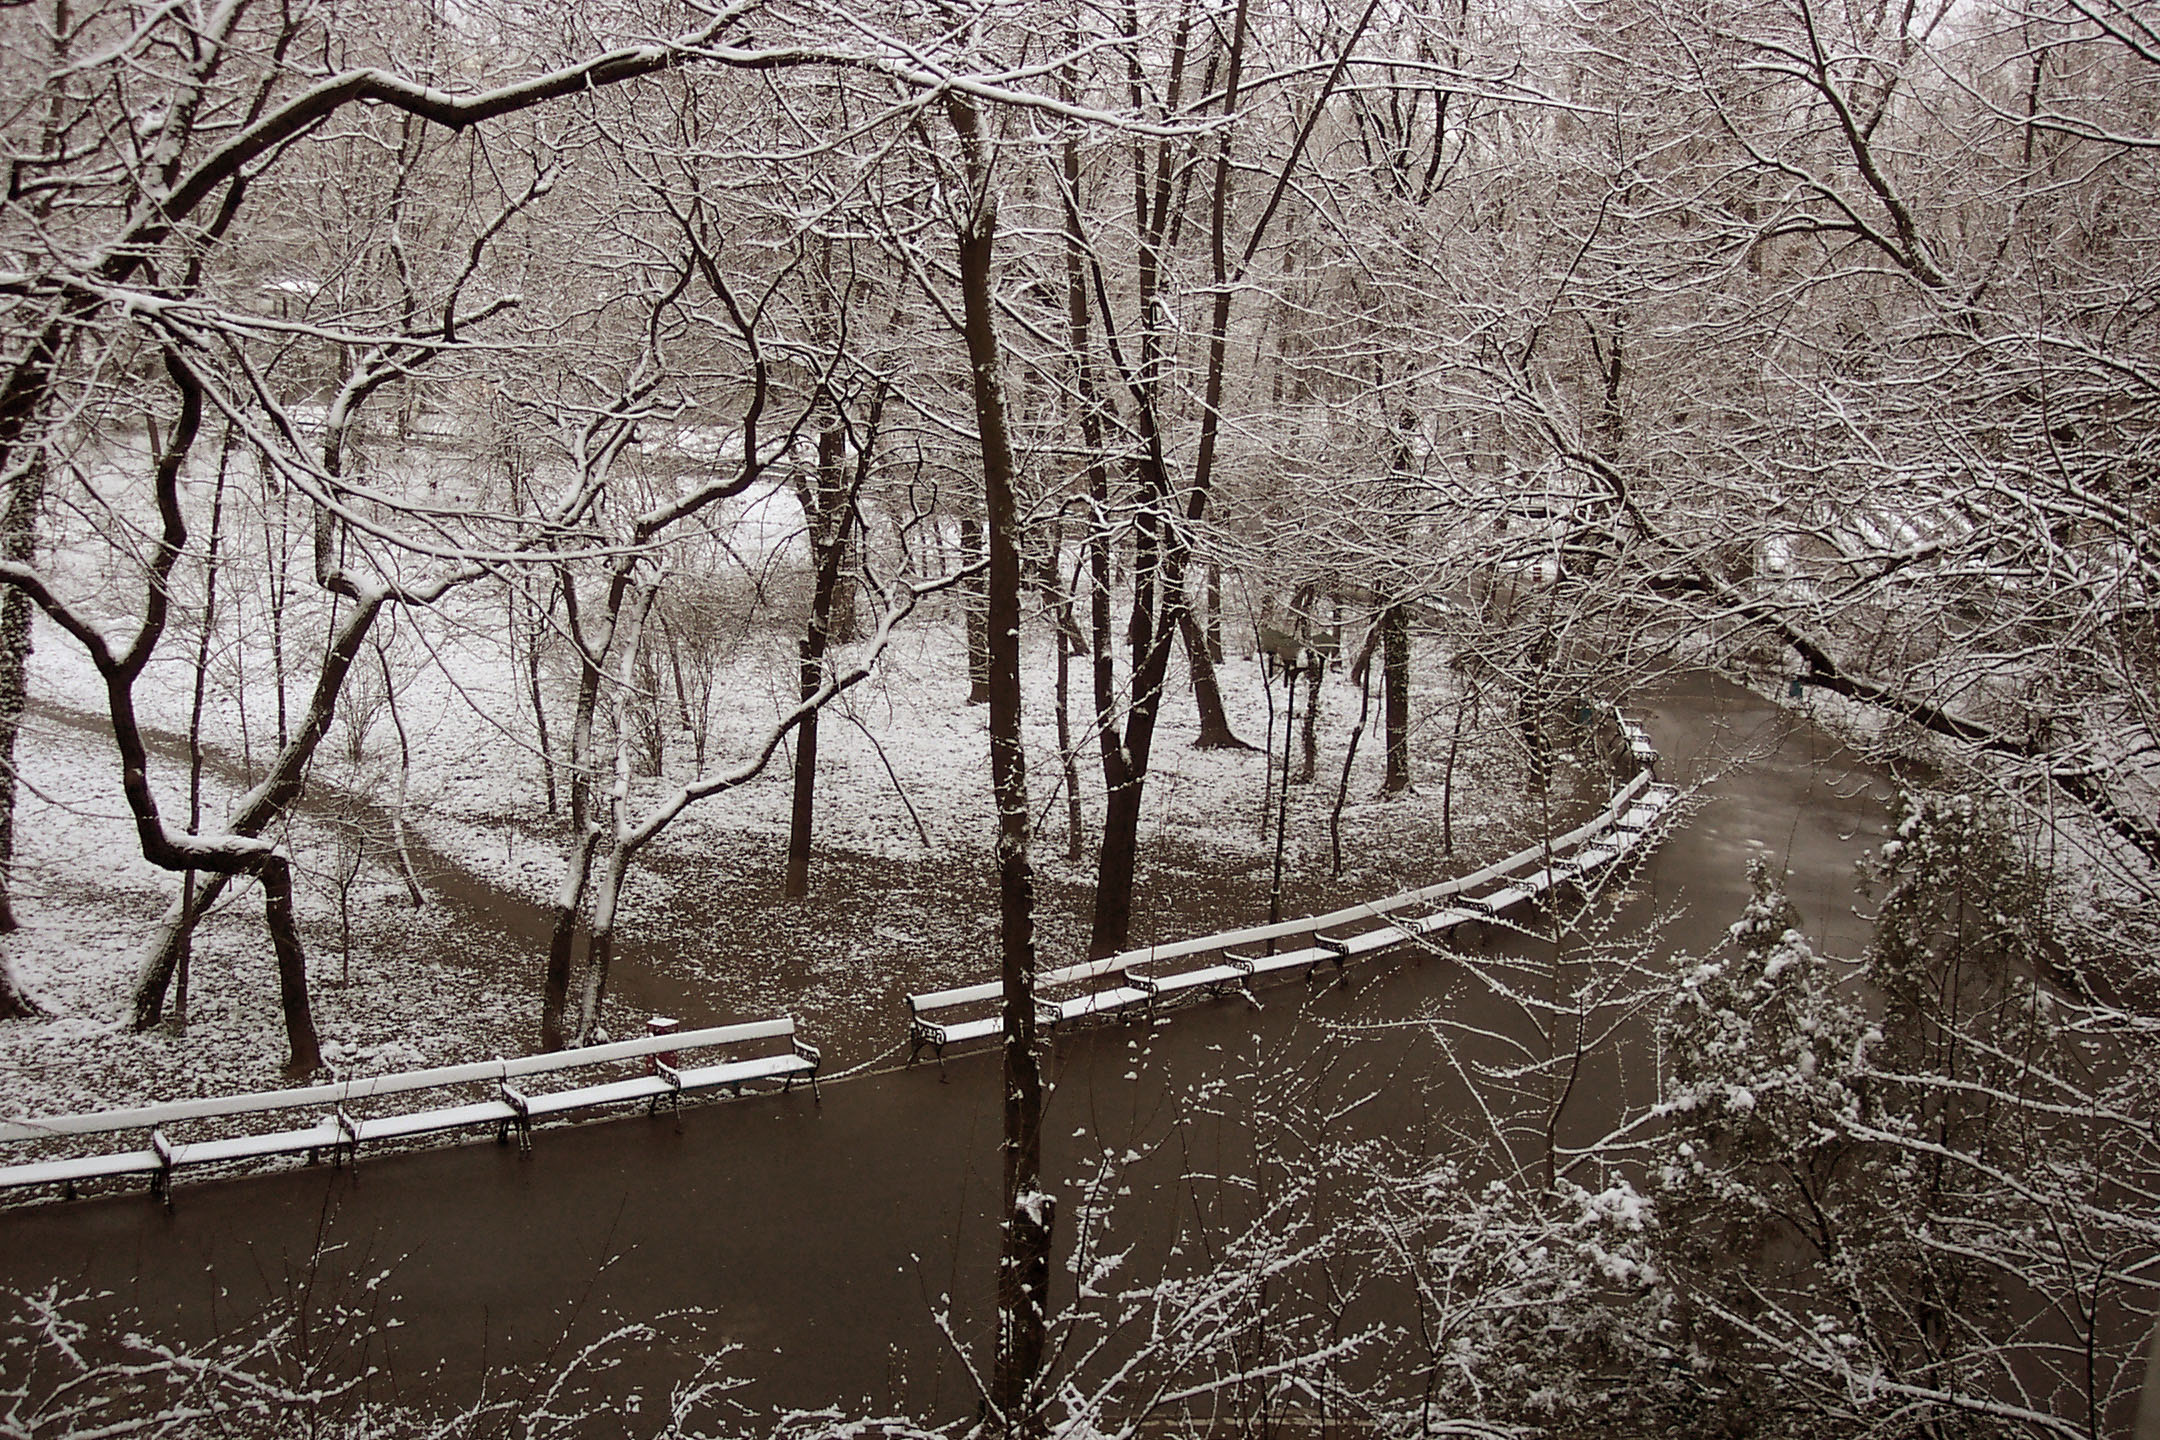
tree, nature, forest, swamp, branch, snow, winter, black and white, architecture, photography, morning, leaf, perspective, frost, urban, river, monument, photo, stream, ice, reflection, park, weather, garden, monochrome, season, trees, photos, de, public, wetland, photoshop, parc, perspectiva, fotografie, day, kodak, gardens, woodland, habitat, early, anawesomeshot, romania, bukarest, bucharest, rumania, roumanie, impressedbeauty, freezing, arhitectura, romanian, patrimoniu, bucuresti, iarna, zapada, bucarest, copaci, roumania, roumaine, rumana, fiveflickrfavs, easyshare, dx, 4330, rumena, photoshoped, pwwinter, cismigiu, parcul, lmibiiaa19655, rum nien, monochrome photography, natural environment, atmospheric phenomenon, woody plant